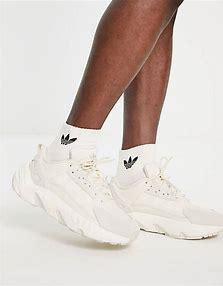
Brand: Adidas
Model: ZX 22 Boost